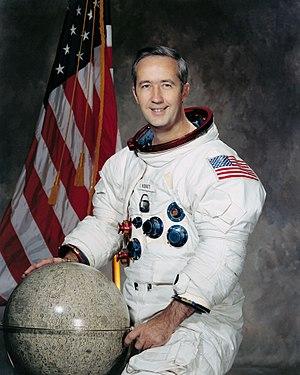
James Alton McDivitt, dit Jim McDivitt, est un astronaute américain né le 10 juin 1929 à Chicago. Il a été le Commandant du vol Gemini 4 et du vol Apollo 9.